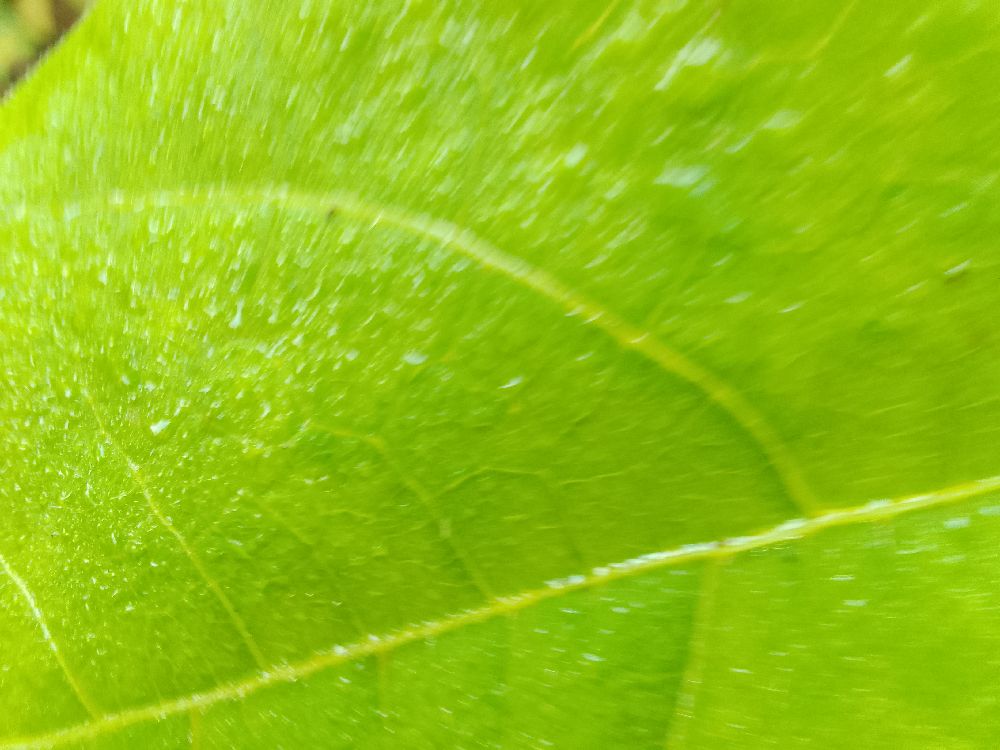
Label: healthy